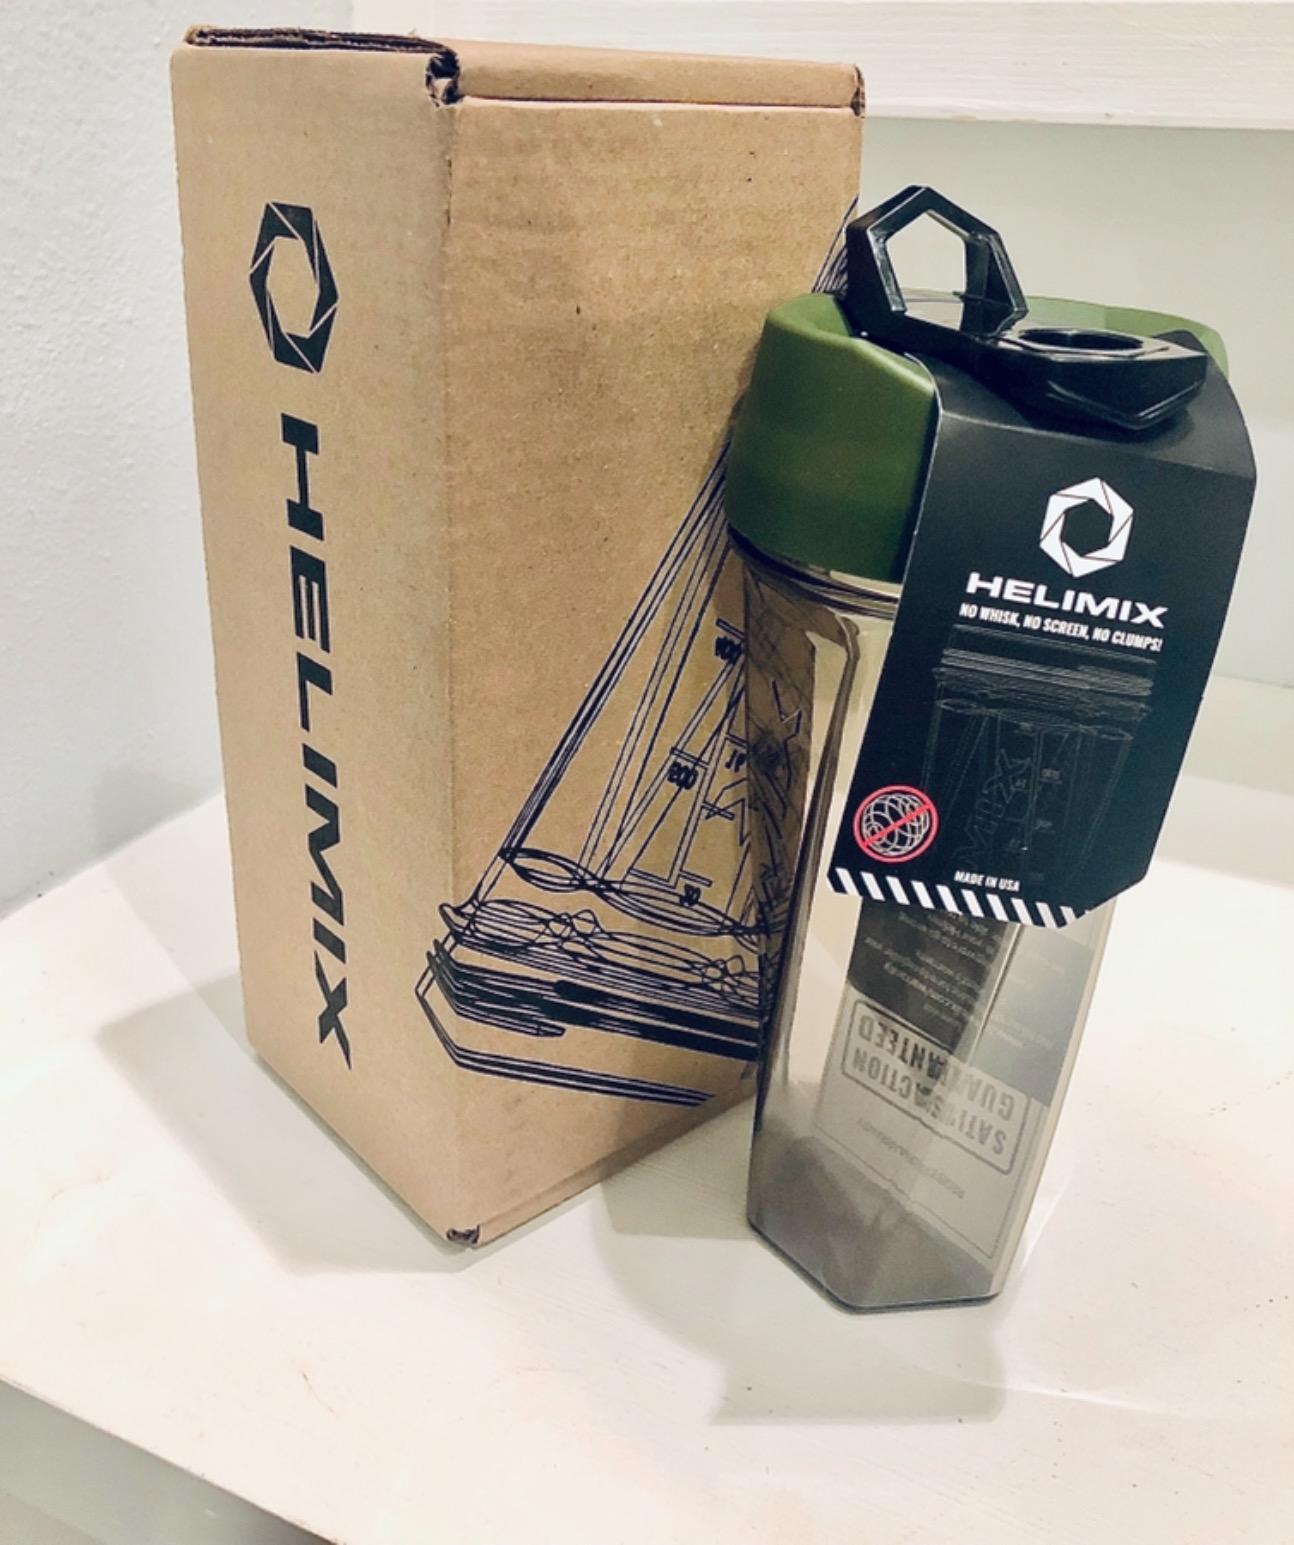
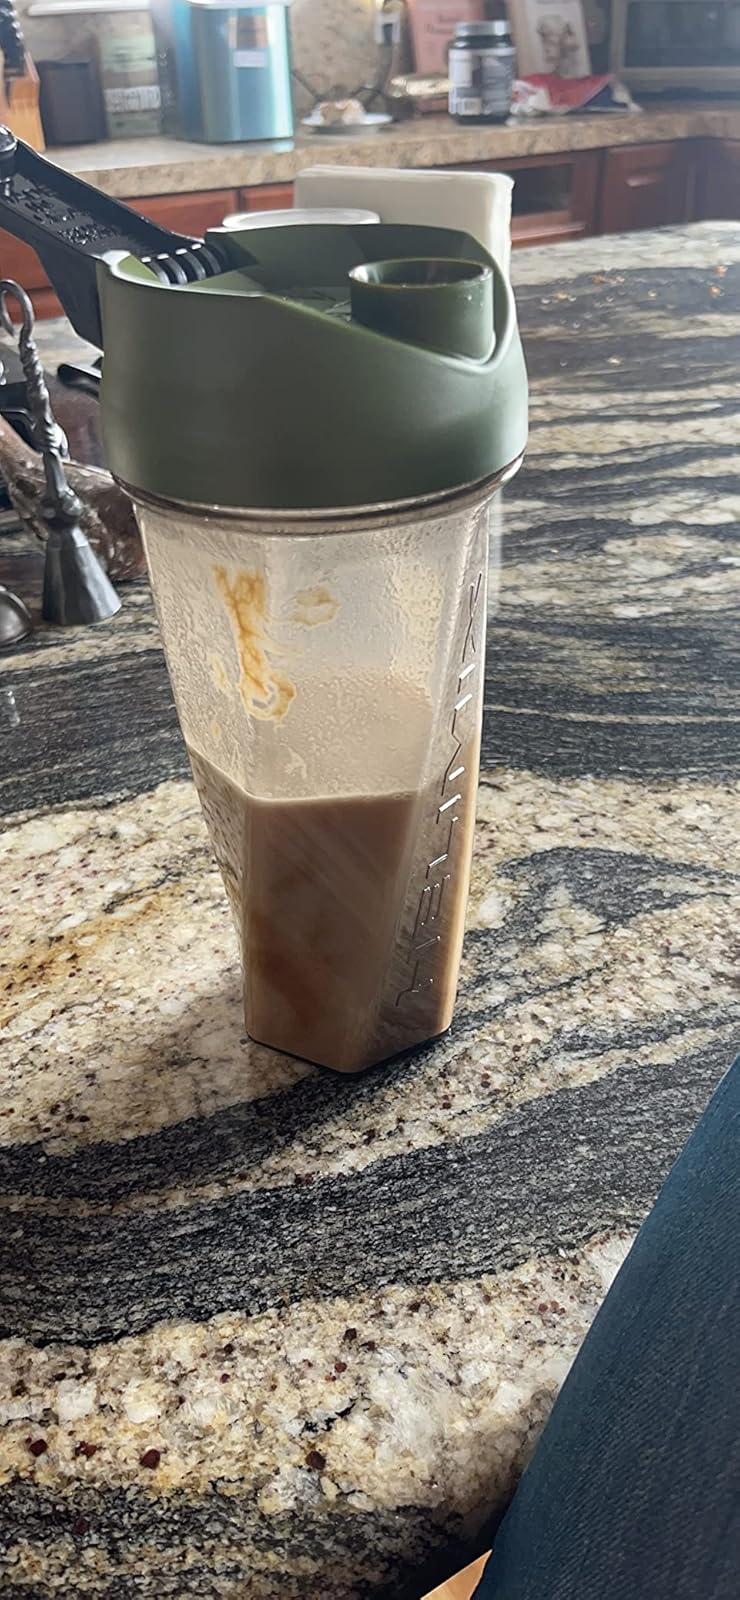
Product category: items_blender
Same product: yes